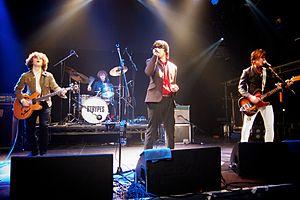
The Strypes est un groupe de rock irlandais, originaire de Cavan. Formé en 2011, le groupe se compose de Ross Farrelly, Josh McClorey, Peter O'Hanlon, et Evan Walsh.